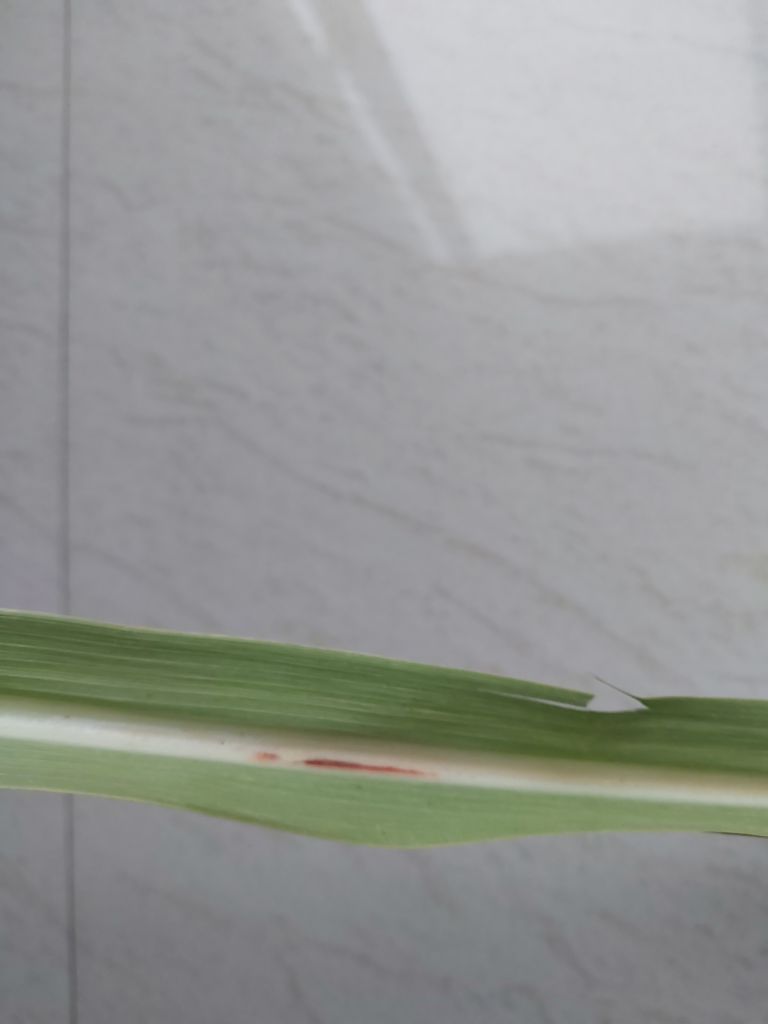
Label: Brown Spot